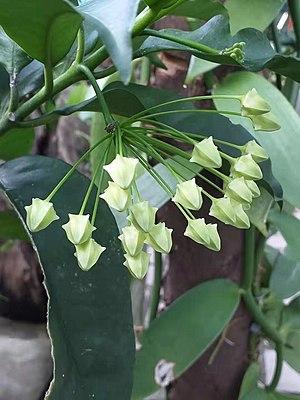
Bourgeon. Jardin botanique du Musée national des sciences naturelles, Taïchung, Taïwan.